Ain't It Fun (Paramore song)

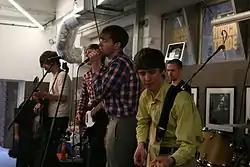
Dutch Uncles performing

"Ain't It Fun" was issued as a promotional CD single in the United Kingdom on August 26, 2013. The track was serviced to American mainstream stations on February 4, 2014, serving as "Paramore"s fourth single. In the following month, it was announced that Paramore would participate in the 2014 Record Store Day with the release of a 12-inch single for "Ain't It Fun". The single, designed by Williams to look like a broken vinyl, was released on April 19. It contains the original version of the song, along with a Dutch Uncles-produced remix. In Italy, the song was serviced to contemporary hit radio on March 30, 2014 by Atlantic. On June 24, 2014, Atlantic released an extended play (EP) featuring the song's radio edit as well as three remixes.